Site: brandenburg
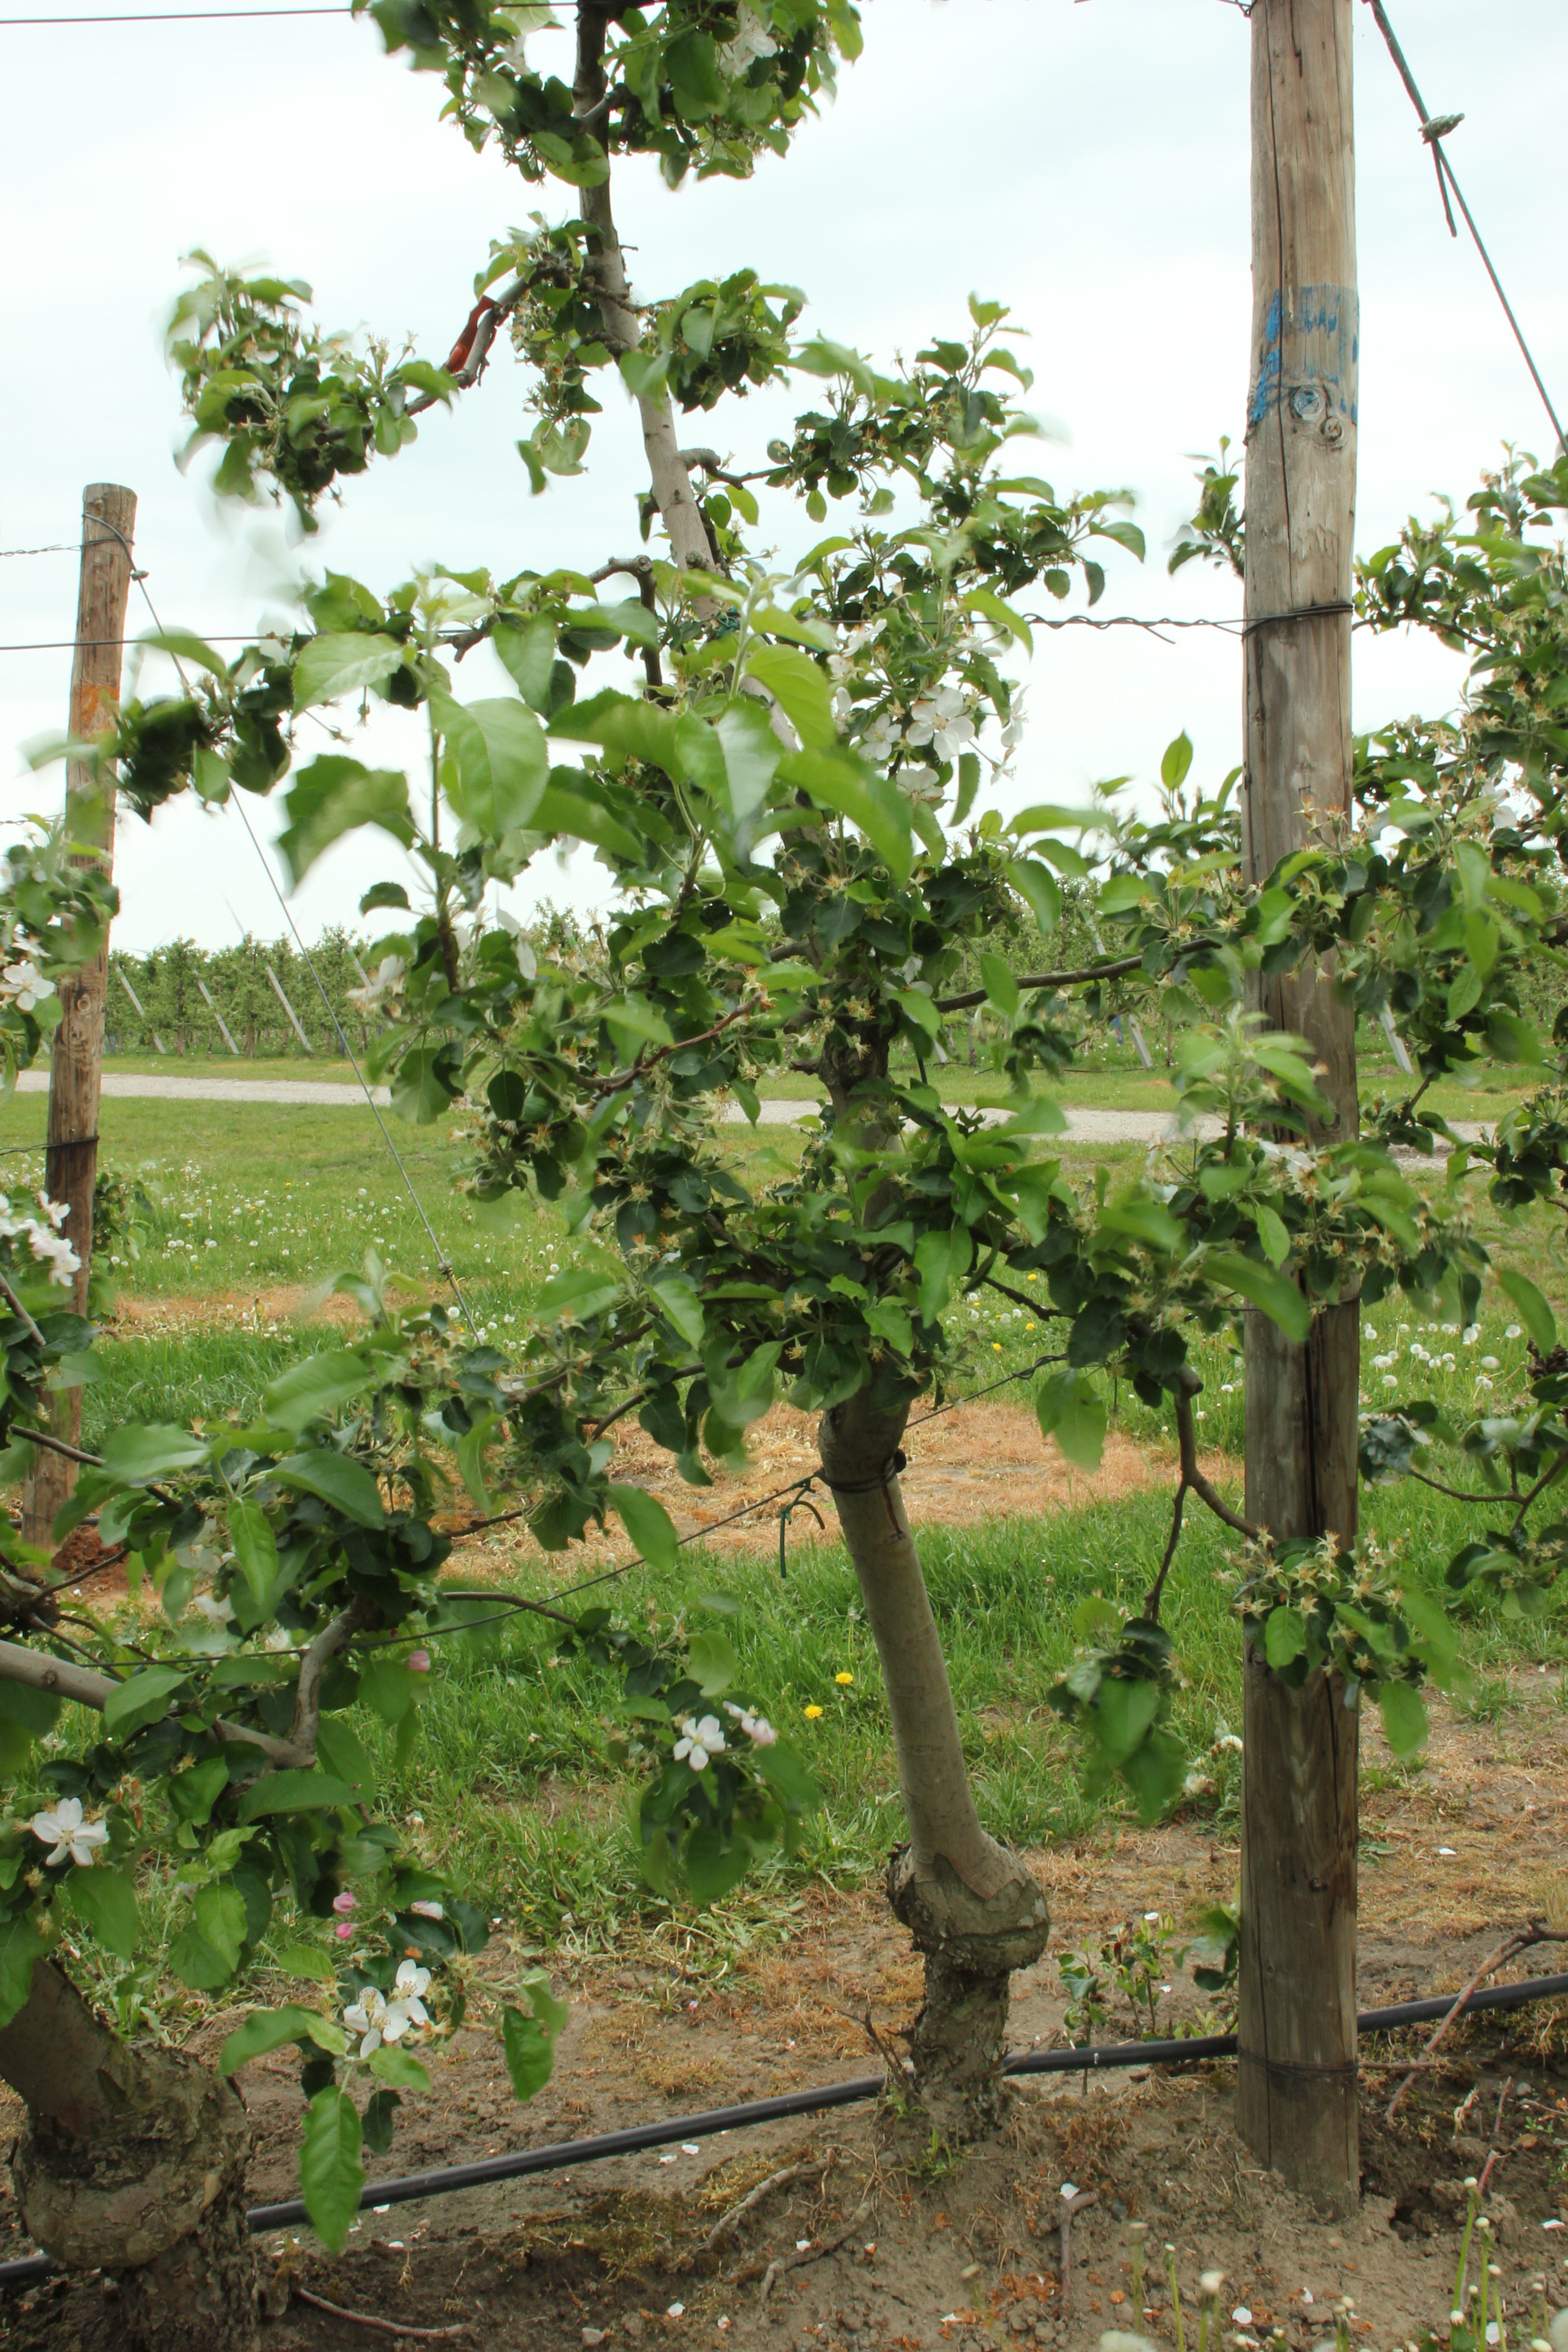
Growth stage (BBCH 67): Flowering